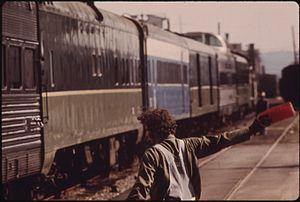
La ligne Cascades d'Amtrak est une ligne de train de voyageurs dans le nord-ouest du Pacifique, exploitée par Amtrak en partenariat avec les États américains de Washington et de l'Oregon et la province canadienne de la Colombie-Britannique. Son nom provient de la chaîne de montagnes des Cascades que le parcours suit en parallèle.